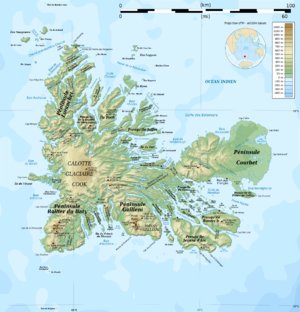
Carte topographique des îles Kerguelen. Utiliser la version SVG pour les traductions et corrections. UTM projection, WGS84 datum.
Le cap d'Estaing est un cap de la péninsule Loranchet et le cap le plus au nord de la Grande Terre, dans l'archipel des Kerguelen. Son nom lui est donné en 1782 par l'amiral Yves Joseph de Kerguelen de Trémarec à l'issue de ses deux voyages de 1772 et 1774 durant lequel il découvrit l'archipel. Il fait référence au lieutenant-général de la marine et comte Charles Henri d'Estaing.